Jeffrey Deroine

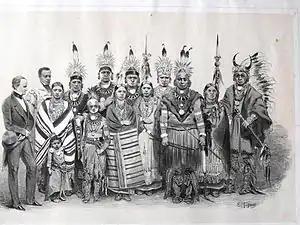
George Catlin's 1844 illustration of Ioway in Europe, Deroine is second from the left, Ioway chief Francis White Cloud is front center left.

Jeffrey Deroine (""de-ro-NAY"", alt. Dorian, Deroin, Doraway; May 14, 1806 – 28 March 1859) was an African American diplomat, trader, and linguist who helped the U.S. Government negotiate numerous treaties with American Indian tribes in the Midwest and West.